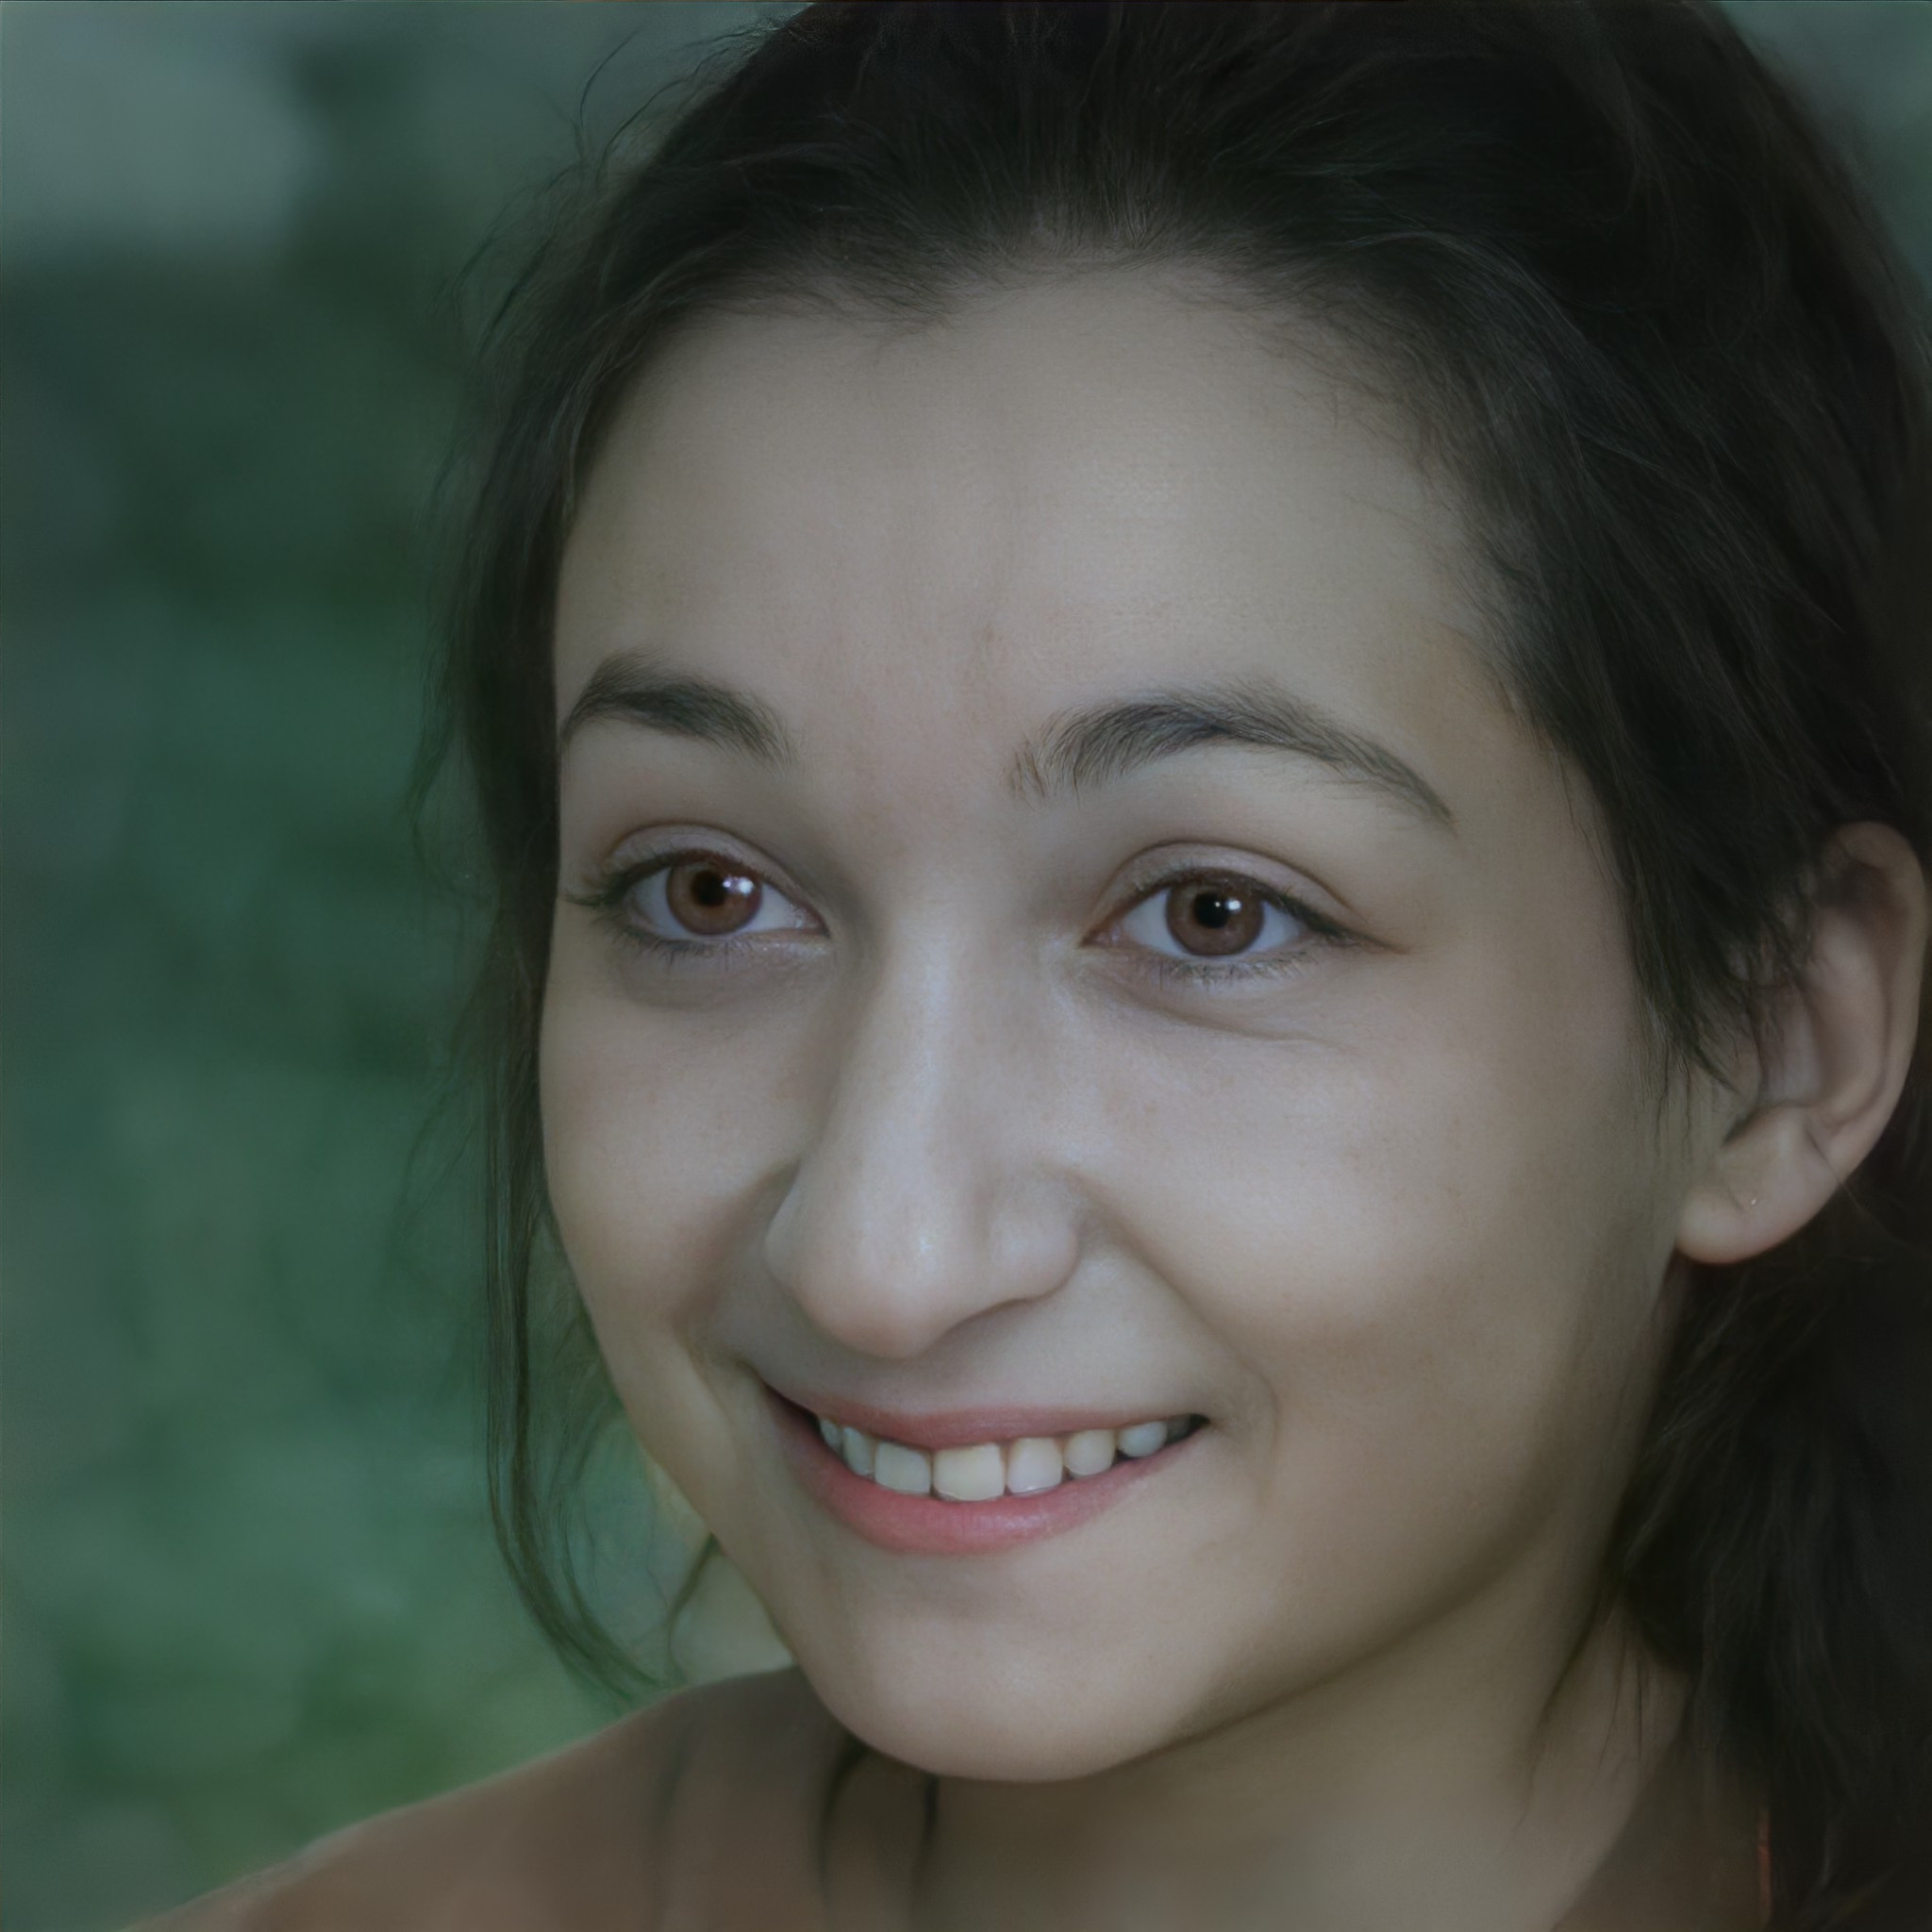
portrait, girl, forehead, nose, smile, cheek, skin, lip, eyebrow, eyelash, mouth, jaw, flash photography, neck, happy, iris, ear, black hair, long hair, close up, brown hair, selfie, tooth, fun, cosmetic dentistry, layered hair, makeover, portrait photography, child, laugh, photo shoot